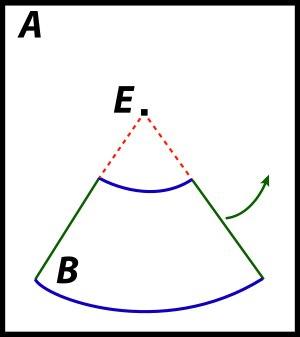
Un pôle eulérien est un centre de rotation permettant de décrire des mouvements à la surface d'une sphère. Plus précisément, en cinématique c'est un point fixe sur une surface euclidienne non plane, autour duquel tourne tout corps se déplaçant sur cette surface selon un mouvement de rotation. Ainsi, un corps se déplaçant à la surface d'une sphère décrira un arc de cercle dont le centre de rotation est représenté par le pôle eulérien. Un pôle eulérien reste fixe tant que l'objet conserve le même vecteur lors de sa rotation ; ce pôle eulérien se déplacera chaque fois que le vecteur de la translation changera au cours du temps.